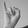
ASL letter: I